Maršiči, Ribnica

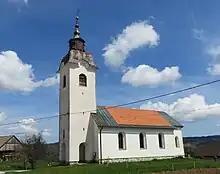
Saint Ulrich's Church

The local church, built on the southeastern edge of the settlement, is dedicated to Saint Ulrich and belongs to the Parish of Sveti Gregor. It dates to the 16th century.